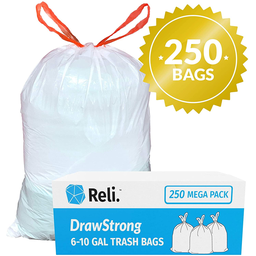
Label: plastic